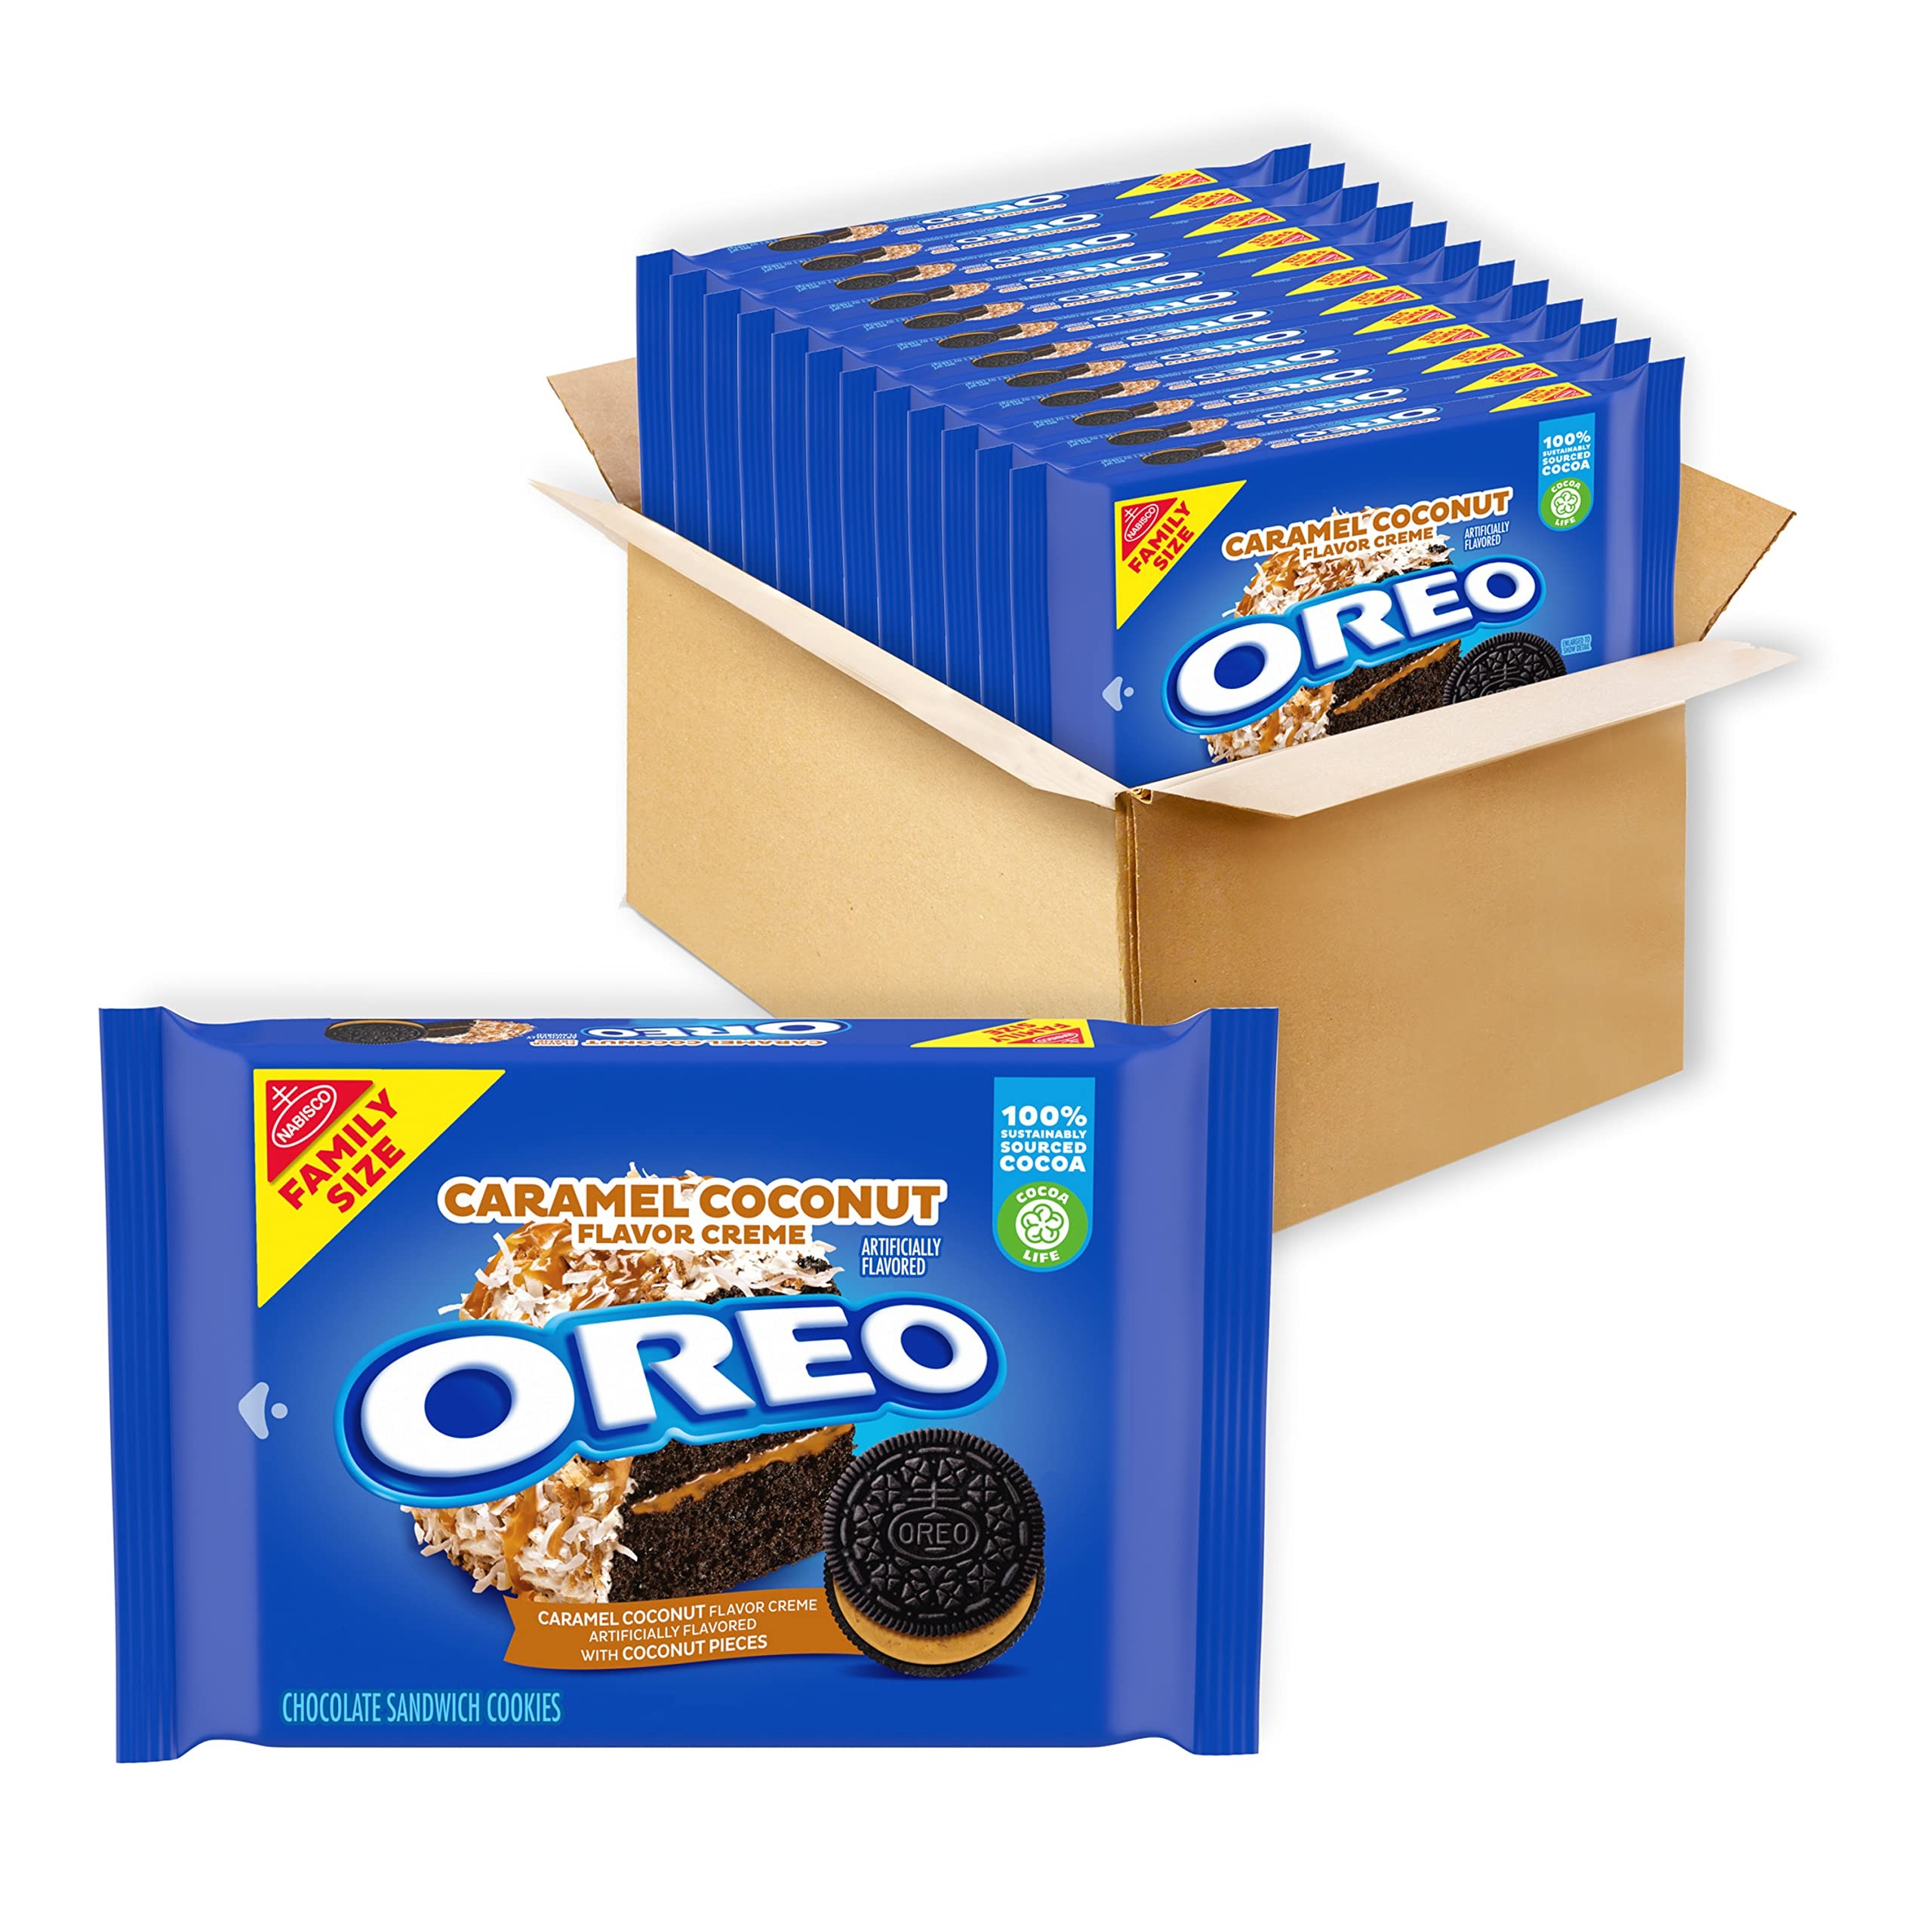
Item Name: OREO Caramel Coconut Creme Chocolate Sandwich Cookies, Family Size, 12 - 17 oz Packs
Bullet Point 1: This bulk package contains 12 resealable 17 oz. family size packs of OREO Caramel Coconut Flavored Creme Chocolate Sandwich Cookies (packaging may vary)
Bullet Point 2: Fans of caramel and coconut will love this OREO cookie, which features a caramel and coconut cream filling sandwiched between 2 chocolate wafer cookies. It’s the perfect treat for sharing
Bullet Point 3: From work to school to bus trips, gift bags, goodie jars, party favors, care packages, and dessert baskets, everything is sweeter with OREO cookies
Bullet Point 4: Resealable packs help your cookies stay fresh, which means you can look forward to a crisp creme-filled cookie whenever you’re ready for a sweet treat
Bullet Point 5: Cocoa Life: 100% Sustainably Sourced Cocoa; OREO partners with Cocoa Life to help support sustainable cocoa sourcing, see the Cocoa Life website for details
Value: 204.0
Unit: Ounce

Price: 5.915